Gheorghe Covaciu

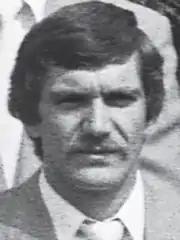
Covaciu in the 1980s

Gheorghe Covaciu (born 8 July 1957) is a Romanian former handball player who won a bronze medal at the 1984 Summer Olympics. At the club level he played for Dinamo Bucharest, HC Minaur Baia Mare, Benfica and Sporting CP as well as BM Ciudad Real in Spain, before finishing his career in Germany and becoming a coach.